Lumbricus rubellus

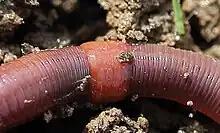
The clitellum of "L. rubellus" reaches from segments 26 to 32

"Lumbricus rubellus" naturally lives in soils high in organic matter, preferably dung and feces. The worms require loose soil to burrow in and soil moist enough for gas exchange. Further requirements include such abiotic factors as pH and temperature.